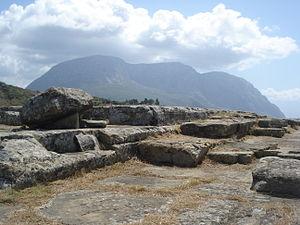
Calydon était une cité grecque d'Étolie. Le site de Calydon est facilement repérable. Il s'étend entre deux hauteurs formant, avec d'autres, une avancée au sud de l'Arakynthos. Quittant la route nationale, après avoir franchi le pont sur l'Évinos, on atteint, par un sentier, le sanctuaire du Laphrion, situé au sommet d'un promontoire rocheux bien visible.